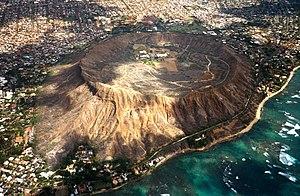
Diamond Head, en hawaïen Lēʻahi, est un cratère de l'île d'Oahu, dans l'archipel d'Hawaï.